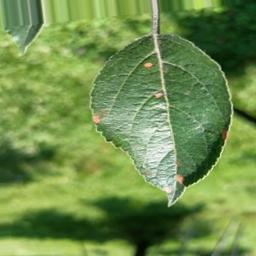
Label: Alternaria